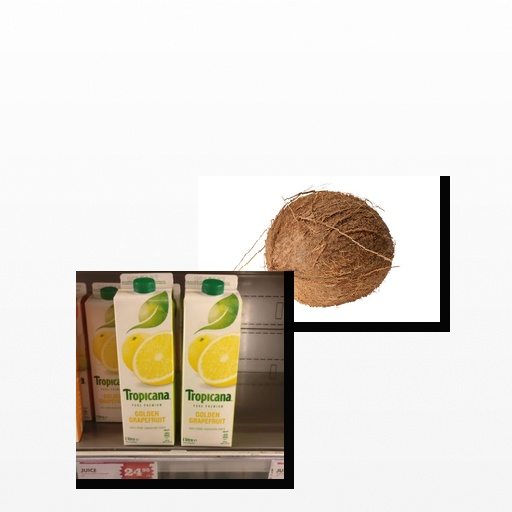
Food items: coconut, golden_grapefruit_juice